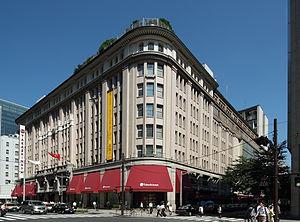
Cette liste présente des constructions du Japon datant de l'ère Shōwa désignées biens culturels importants du Japon. Au vingt février 2012, trente-sept constructions ou groupes de bâtiments font partie du patrimoine culturel du Japon. Une entrée dans cette liste peut recouvrir plus d'un élément.
Takashimaya est une grande chaîne japonaise de grand magasin. Fondée en 1829 à Kyōto par Iida Shinshichi en tant que détaillant de l'habillement utilisés et du coton, la société dispose maintenant de points de vente dans l'ensemble de l'archipel et également à New York, Taipei, Paris et Singapour.